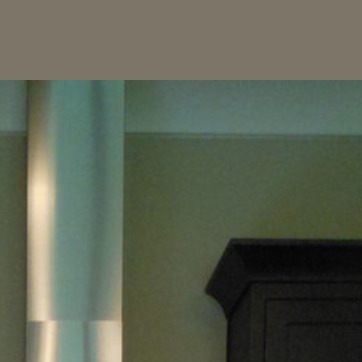
Material: painted